Argyrochosma jonesii

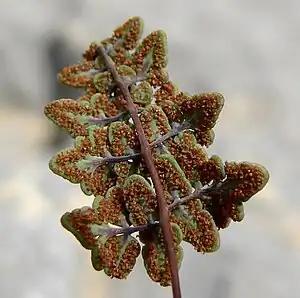
underside of greenish-gray divided leaflet with brown stalks and empty brown capsules, lacking white powder

"A. jonesii" is a sexual diploid, with a chromosome count of 2"n" = 54. A tetraploid cytotype was thought to exist, but this is believed to be the result of plants occasionally producing 32 diploid (rather than 64 haploid) spores and giving rise to diploid gametophytes.